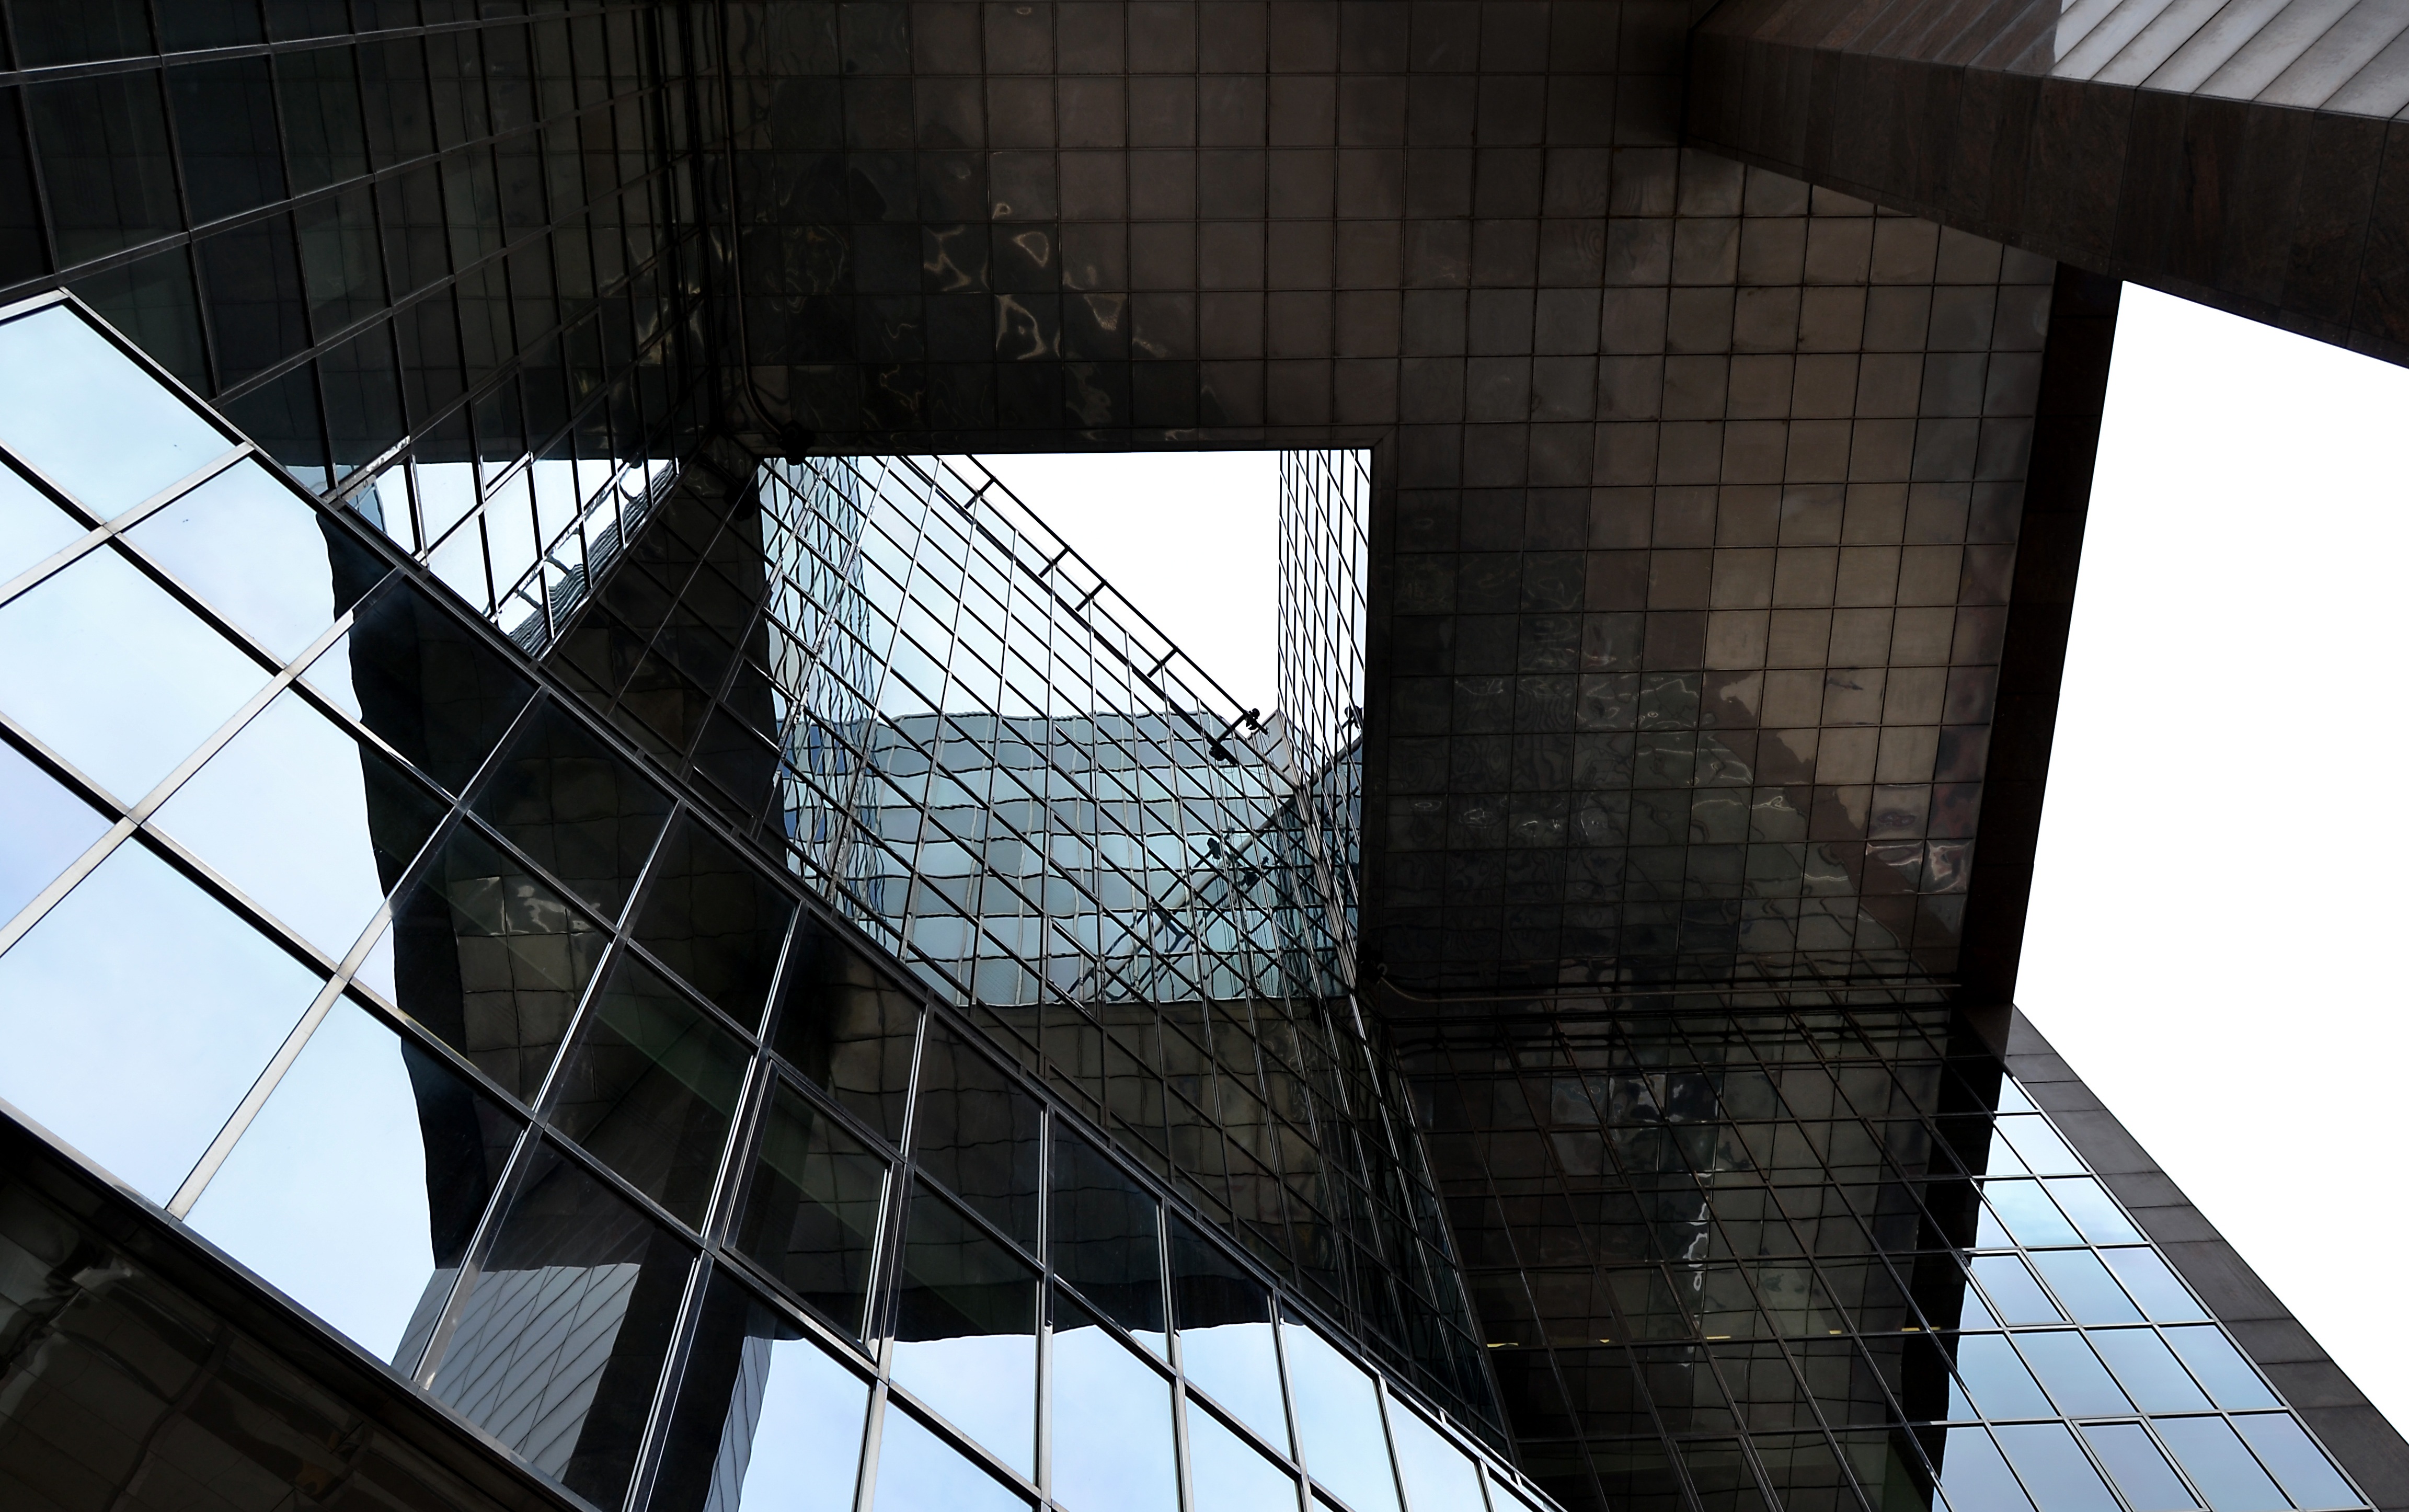
architecture, structure, building, city, skyscraper, photo, reflection, facade, england, london, design, symmetry, shape, daylighting